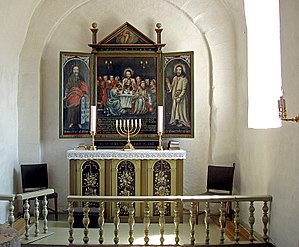
Borum Kirke
Kor og alter i Borum Kirke, Århus Kommune, Denmark
Borum Kirke, er en landsbykirke i landsbyen Borum, hvis ældste dele, skib og kor er opført af granitkvadre i romansk stil. Oprindelig har koret været afsluttet af en halvrund apsis, men den var så faldefærdig, at den blev nedrevet i 1814. Kirken ligger hævet over landsbyen i dennes sydvestlige hjørne, med præstegården som nærmeste nabo mod syd. Kirkegården er i 1916 udvidet mod syd og vest og tidligere sandsynligvis også mod nord. De gamle markstensdiger, omtalt første gang i 1615, er genanvendt i cementafdækkede kløvstensmure, opført i slutningen af 1800'rne og 1911. Borum kirke har 32 stolestader med plads til 125 personer.